Woodpecker Detective's Office

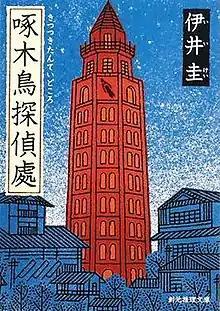
Novel cover

is a 1999 Japanese mystery novel written by Kei Ii. An anime television series adaptation by Liden Films aired between April and June 2020.